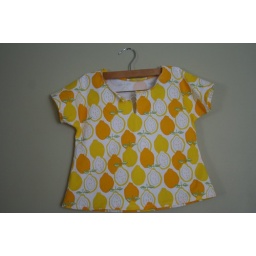
Another shirt from Handmade for Girls. This is shirt B, in a lemon print.